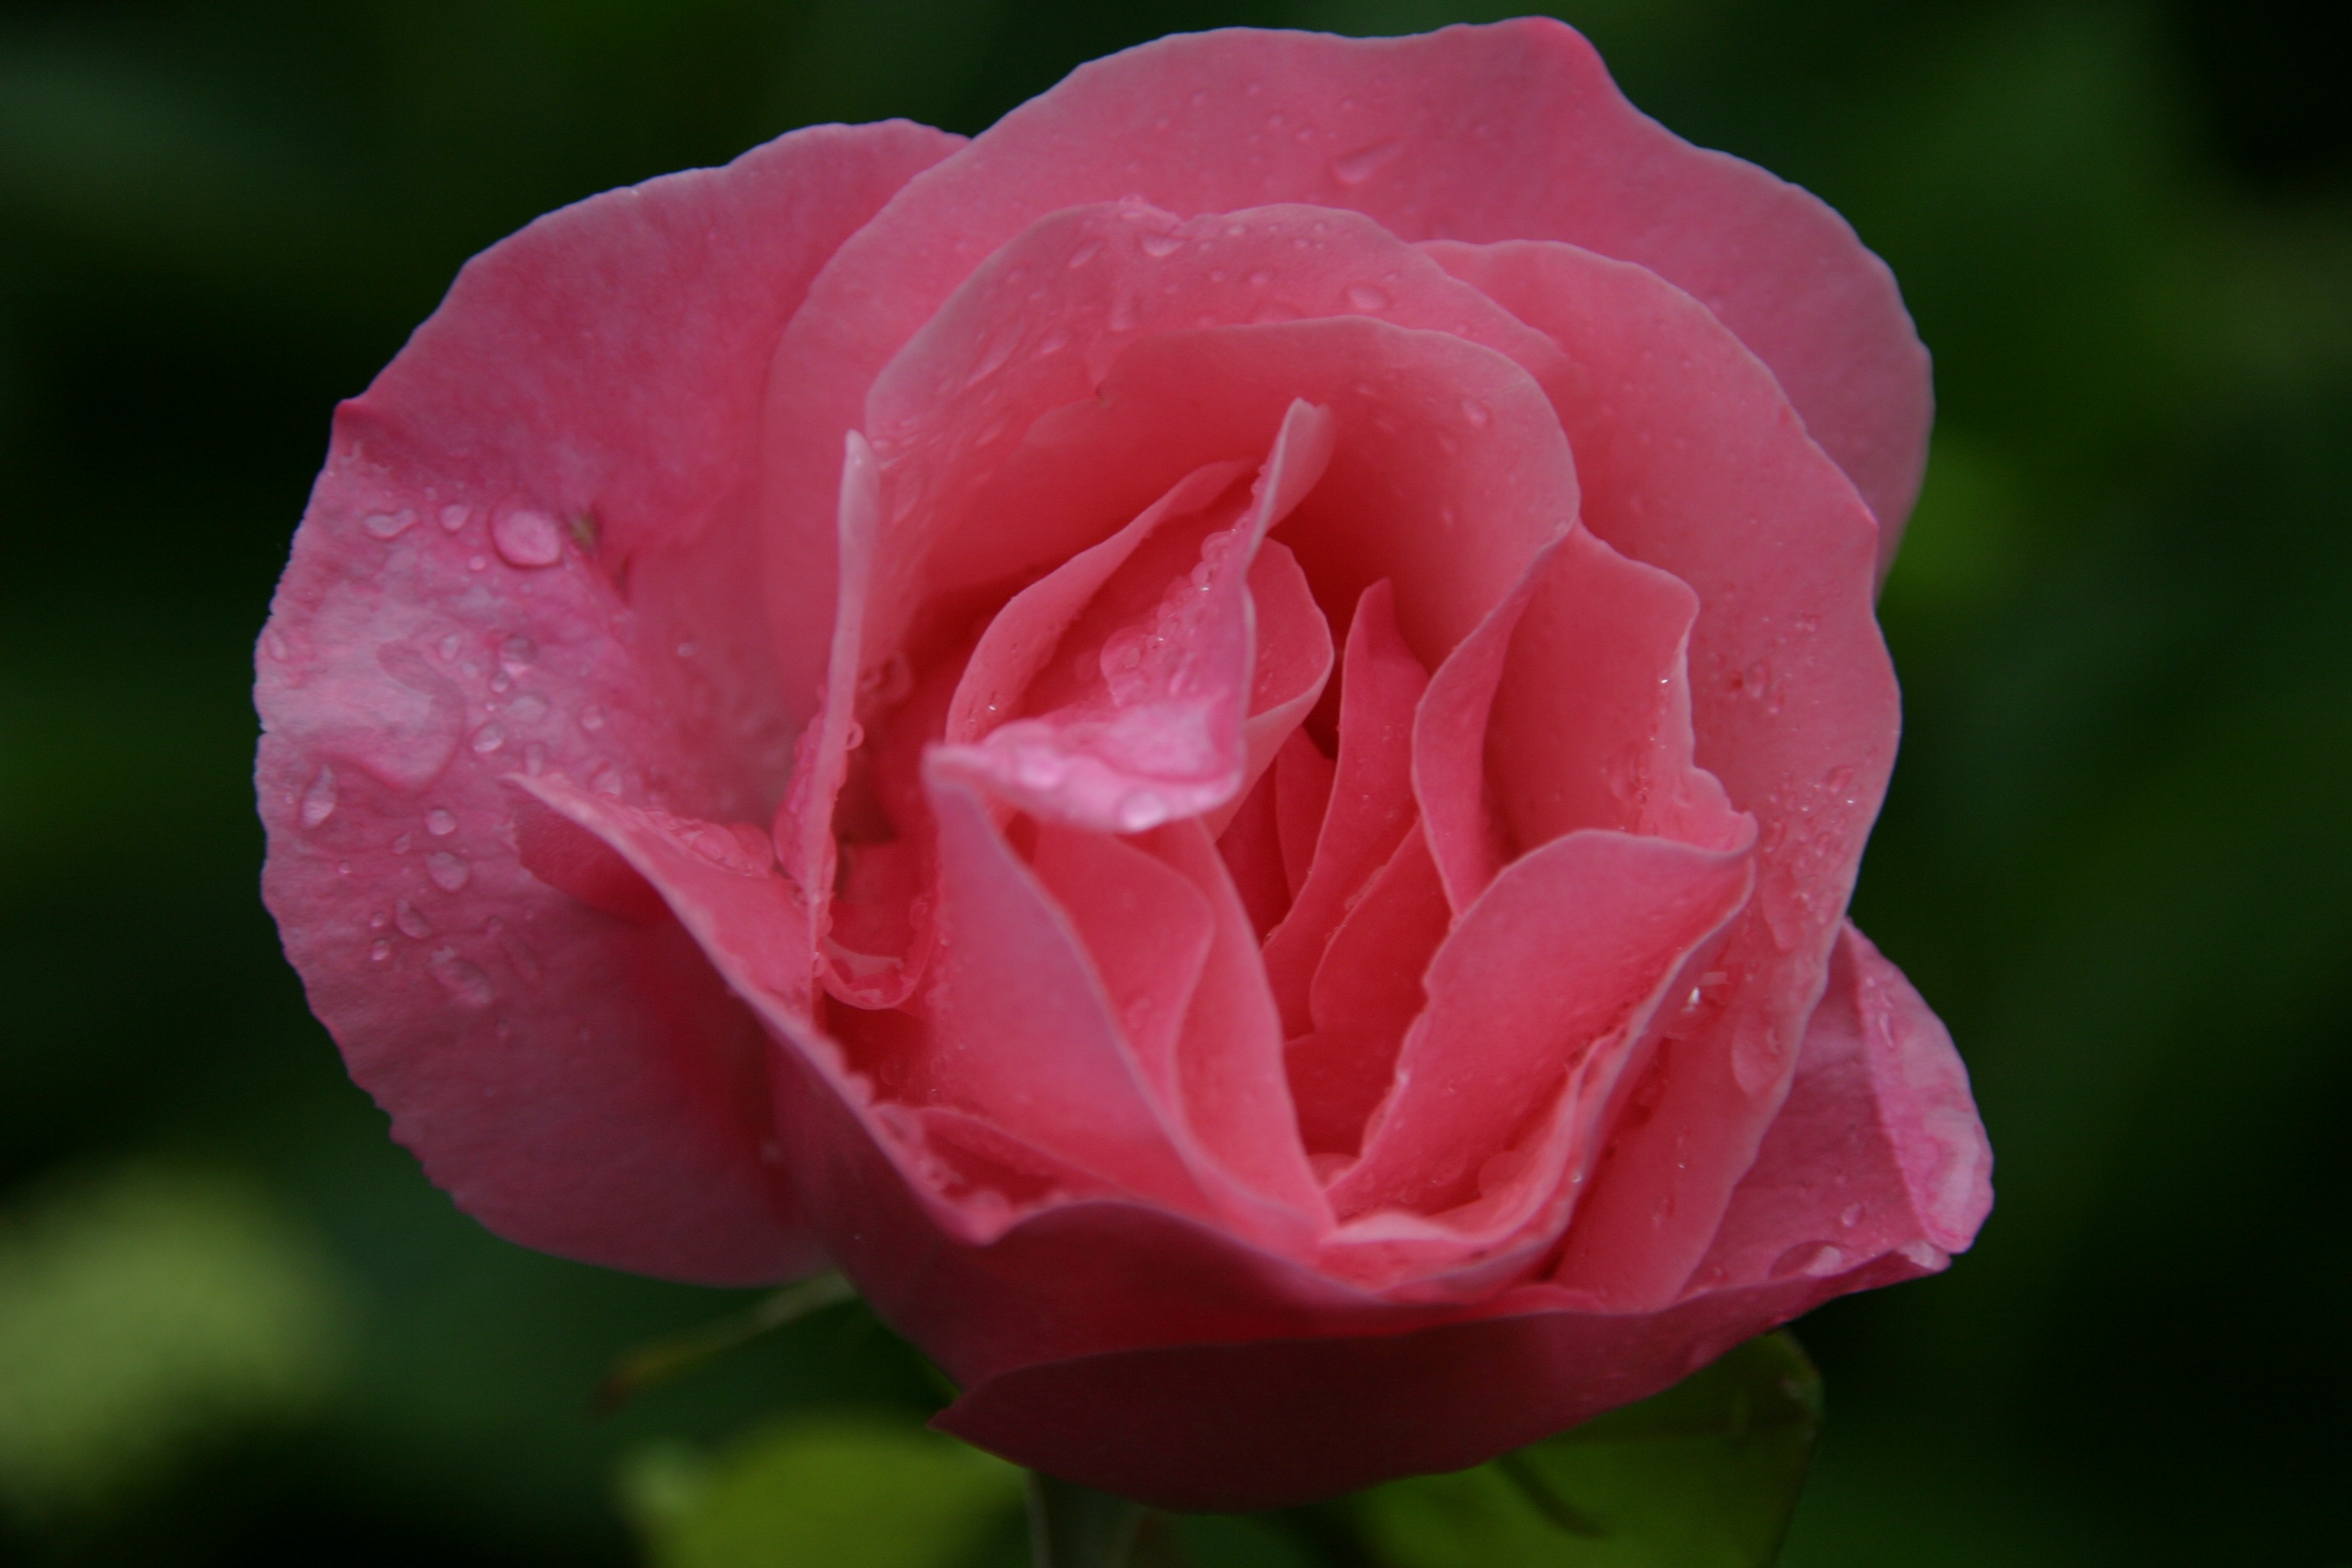
nature, blossom, open, plant, white, leaf, flower, petal, bloom, floral, love, gift, rose, green, fresh, romance, romantic, pink, wedding, flora, happy, soft, anniversary, valentine, floribunda, macro photography, flowering plant, garden roses, rose family, plant stem, land plant, rosa centifolia, rose order